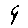
Label: 9